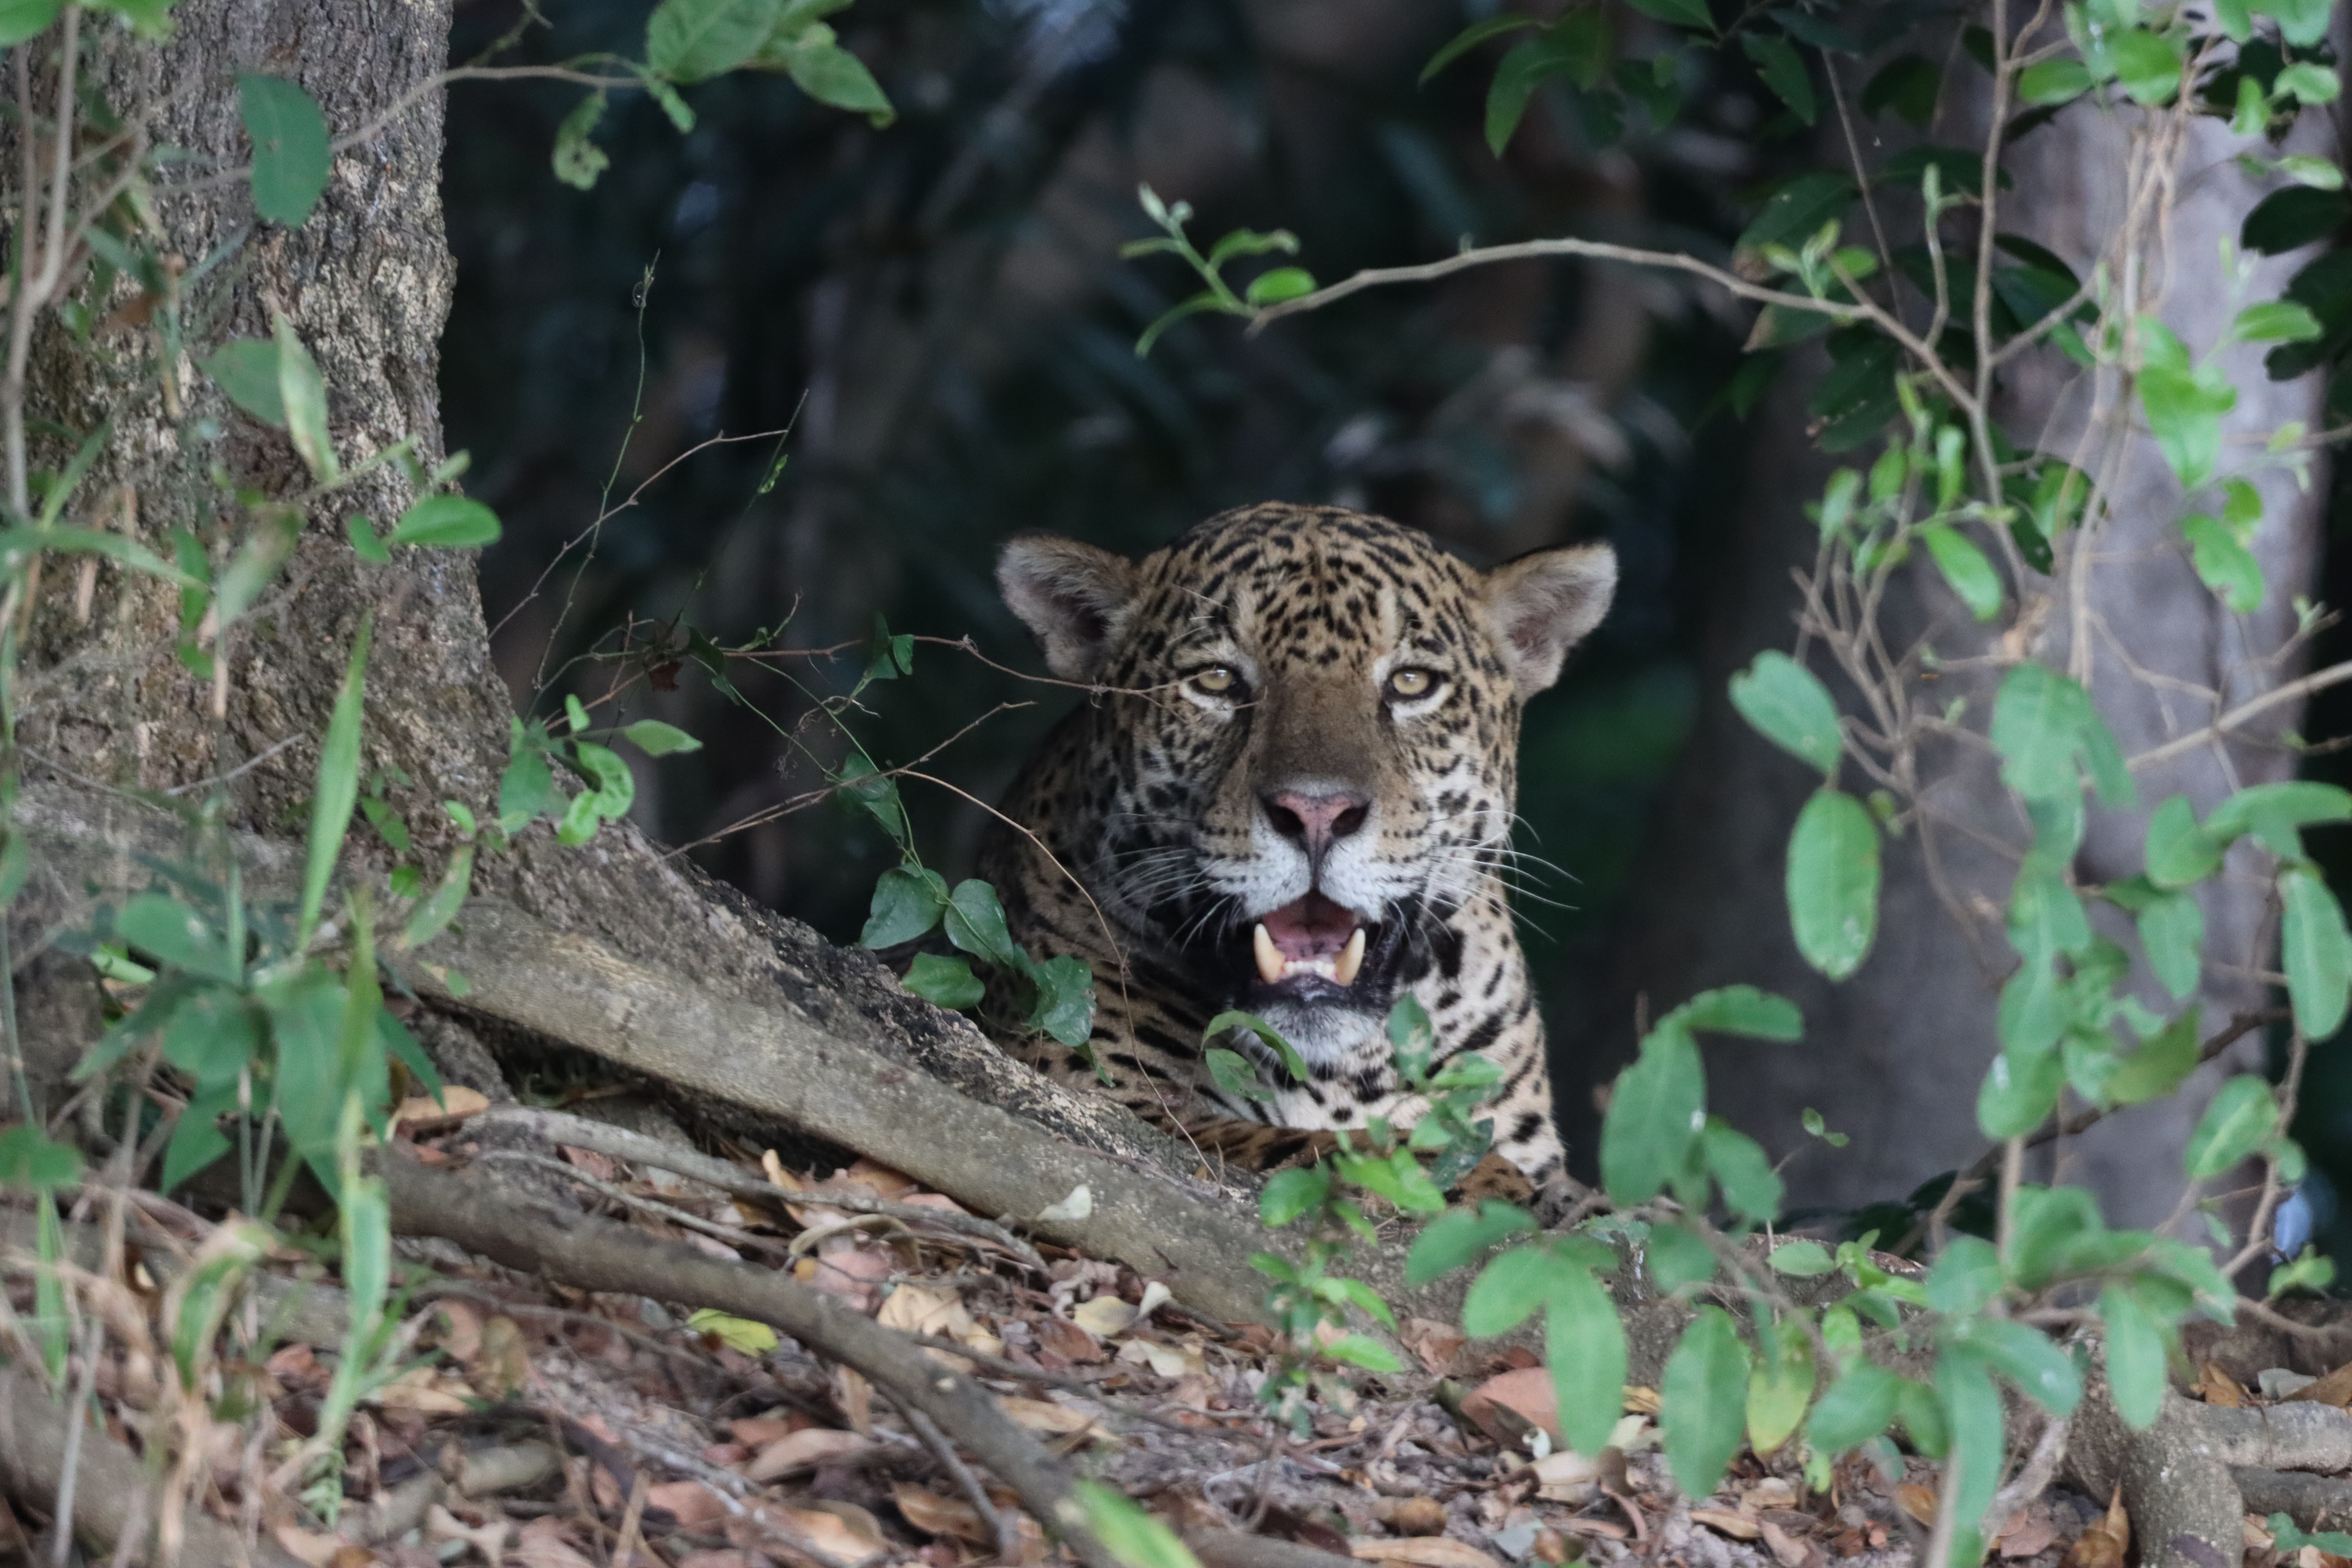
Jaguar: Bagua